Kevin Aylward

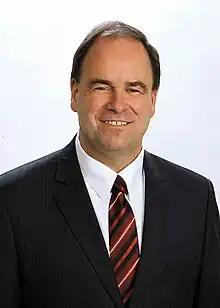

Kevin Aylward (born August 24, 1960) is a Canadian businessman and former politician in Newfoundland and Labrador, Canada. He was the leader of the Liberal Party of Newfoundland and Labrador from August 14, 2011, until January 3, 2012. Aylward was first elected to the Newfoundland and Labrador House of Assembly in the 1985 election and served as a cabinet minister in the governments of Clyde Wells, Brian Tobin, Beaton Tulk and Roger Grimes. Aylward did not seek re-election in the 2003 election.